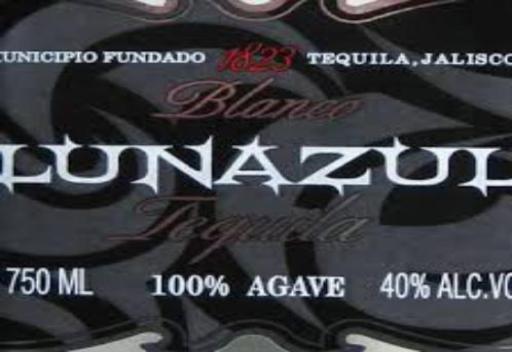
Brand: lunazul
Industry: Food